Dan Kreider

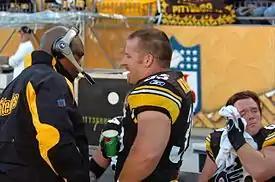
Kreider (center) with a coach while with the Steelers in 2006.

Daniel S. Kreider (born March 11, 1977) is an American former professional football player who was a fullback in the National Football League (NFL). He played college football for the University of New Hampshire. He was signed by the Pittsburgh Steelers as an undrafted free agent in 2000.